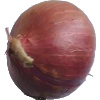
Label: Onion Red 1